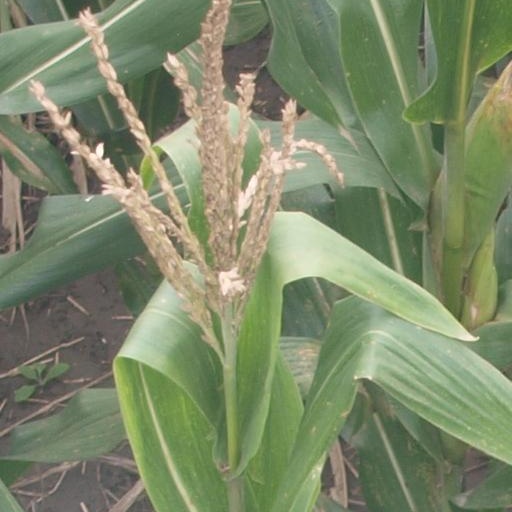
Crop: maize; corn